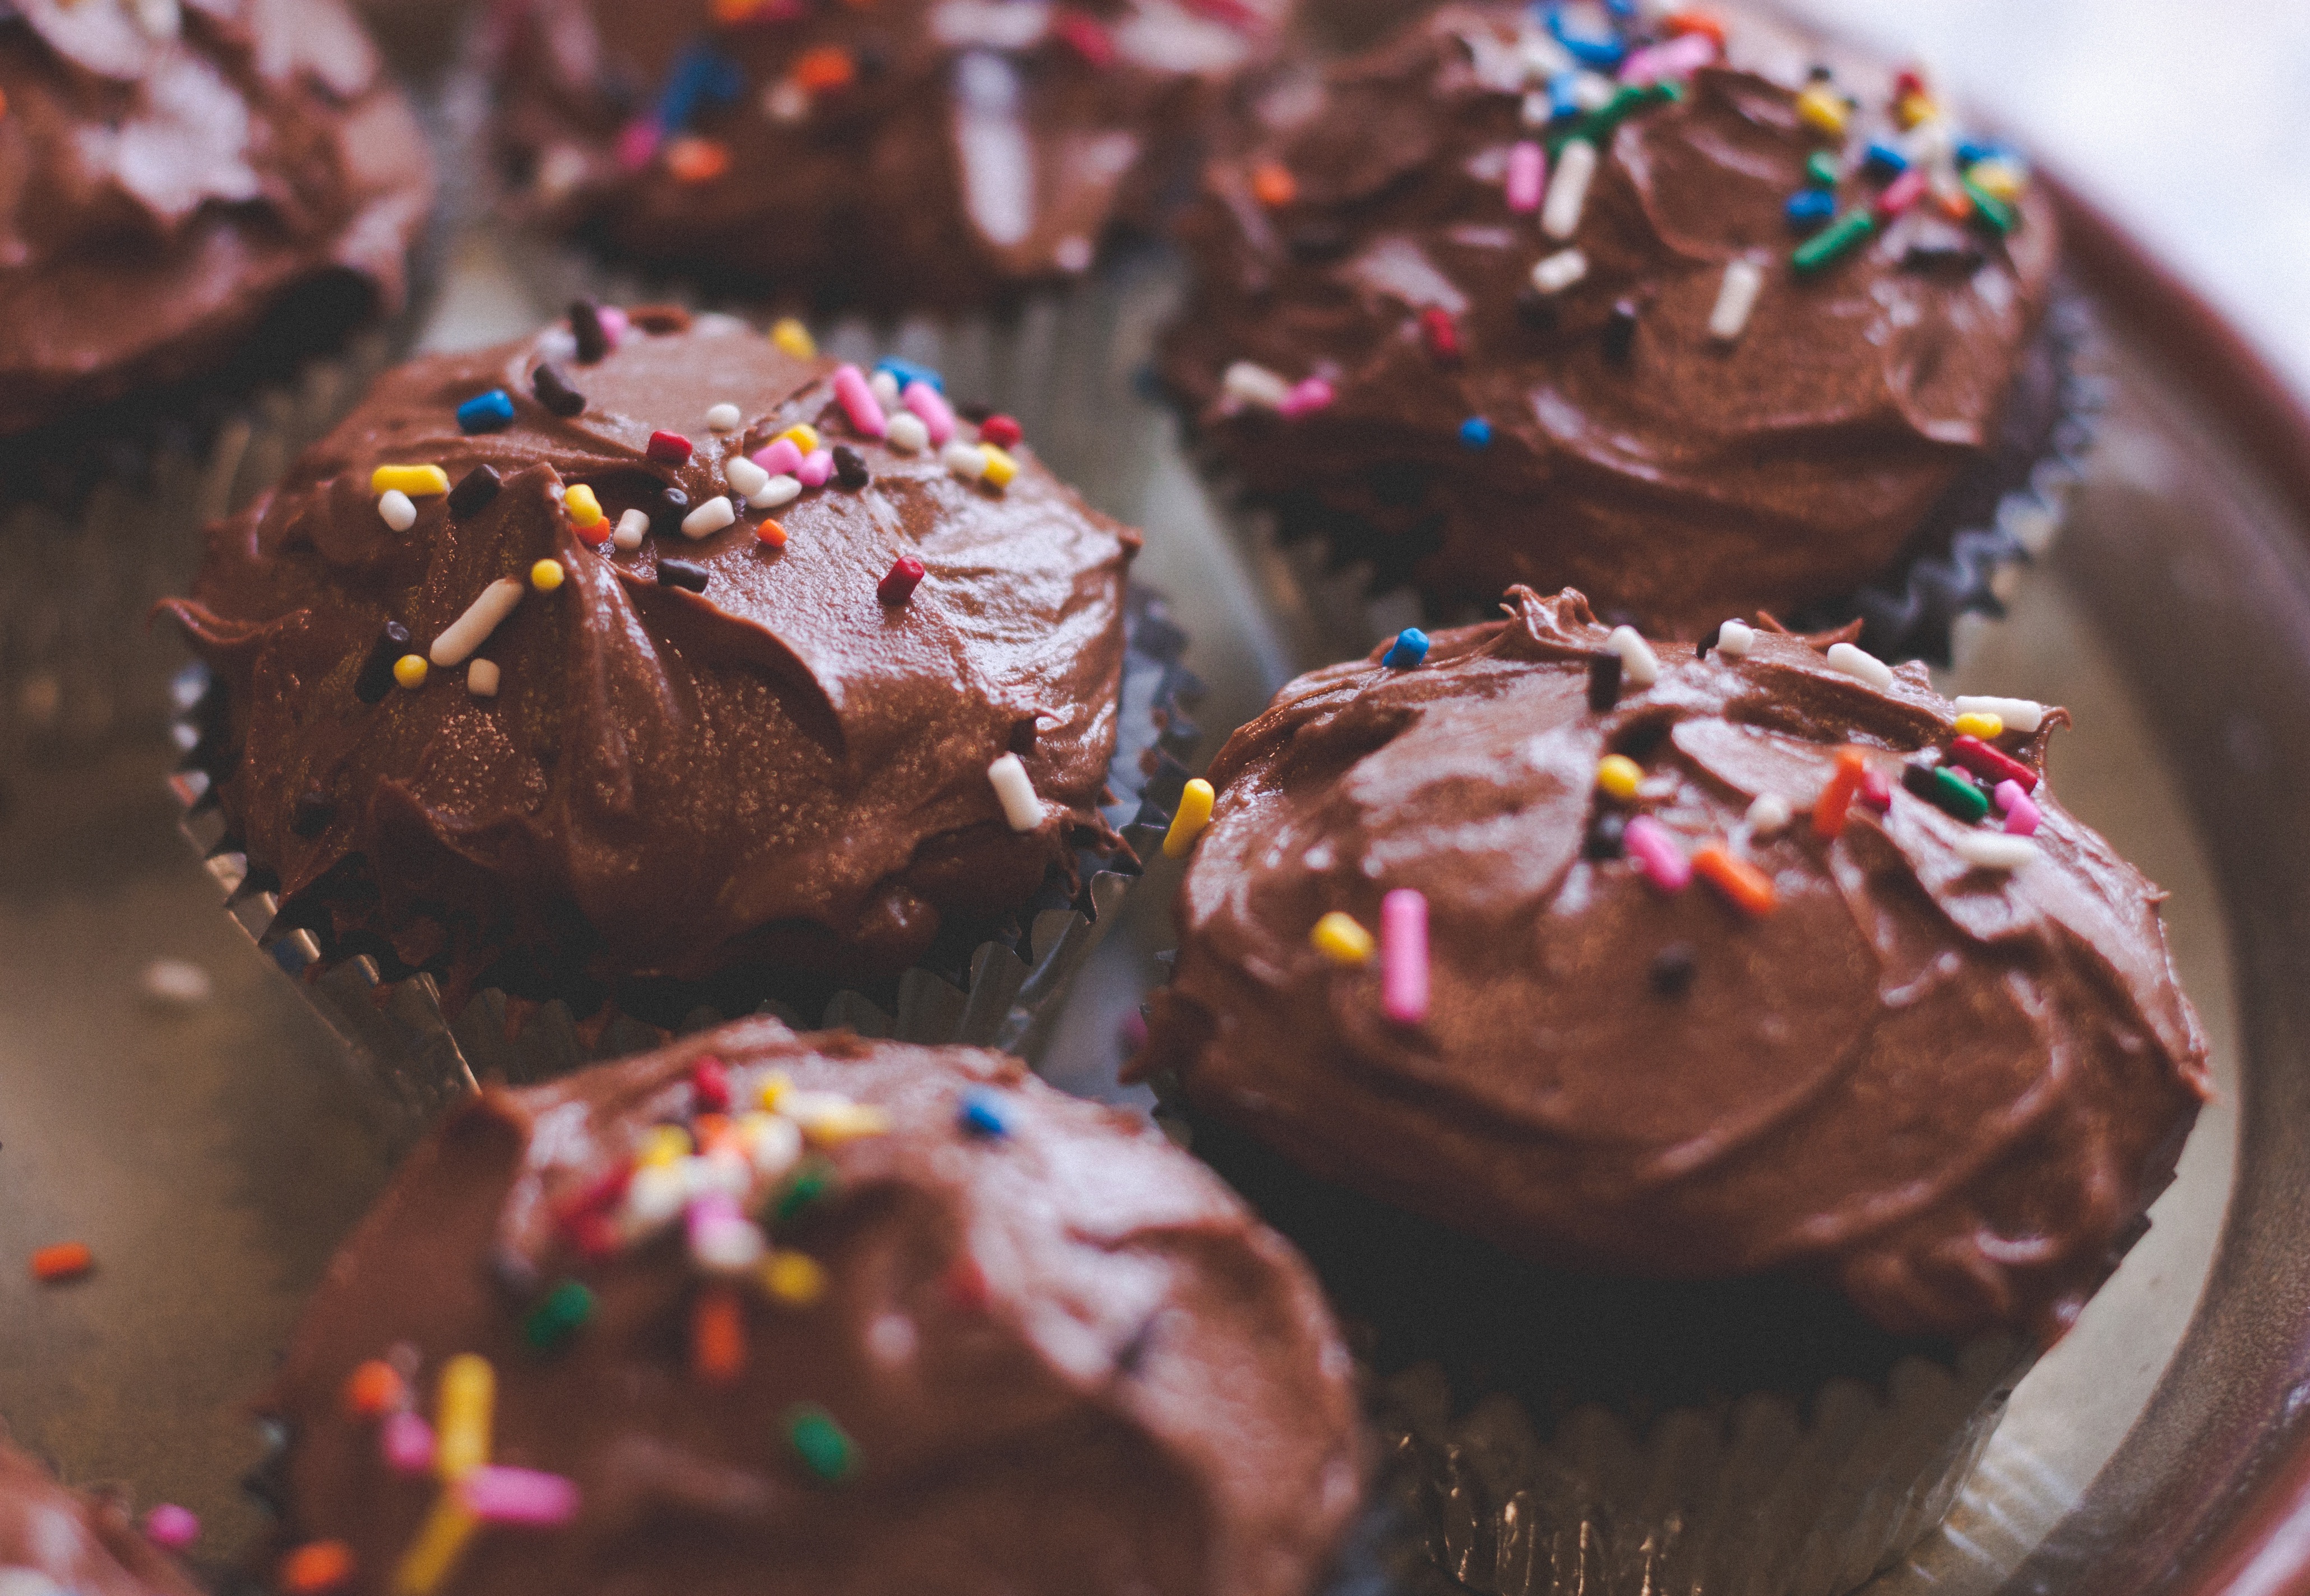
food, chocolate, cupcake, baking, frosting, dessert, cake, chocolate cake, sweets, icing, cupcakes, sweetness, sprinkles, flavor, buttercream, chocolate truffle, chocolate brownie